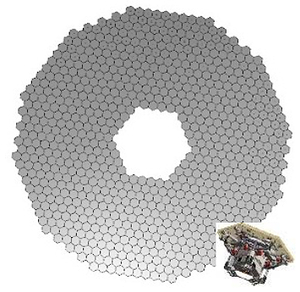
E-ELT-M1-mirror 4-m Convex Aspheric f/1.1 Passive + Position Control
Le Télescope géant européen, en anglais Extremely Large Telescope, est un télescope terrestre, faisant partie de la série des trois télescopes géants en cours de construction, qui doit être inauguré en 2025. Construit par l'Observatoire européen austral il doit permettre des avancées majeures dans le domaine de l'astronomie grâce à son miroir primaire d'un diamètre de 39 mètres.